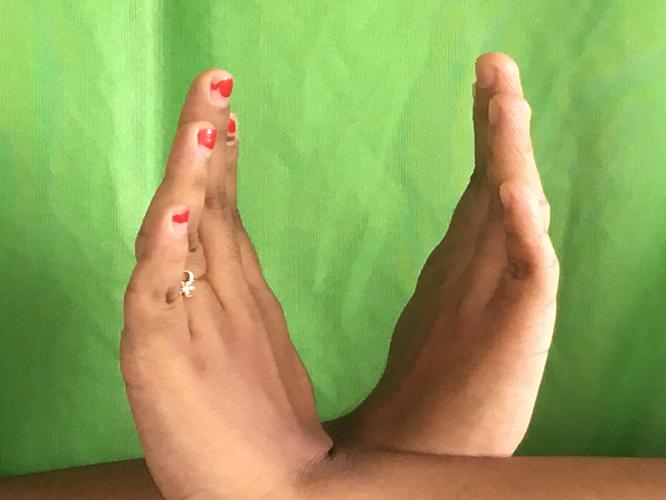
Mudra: Swastikam
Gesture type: double_hand